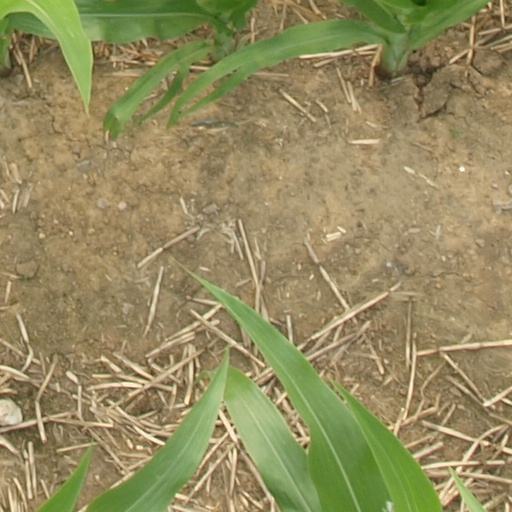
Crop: maize; corn